Thomas Ewing

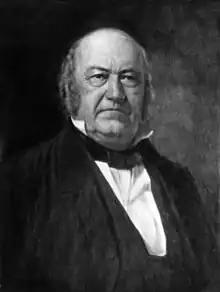
Ewing in 1856

Ewing married Maria Wills Boyle, a Roman Catholic, and raised their children in her faith. His foster son was the famous general William Tecumseh Sherman. Sherman eventually married Thomas Ewing Sr.'s daughter, Ellen Ewing Sherman. Ewing's namesake son, Thomas Ewing Jr., was an American Civil War Union army general and two-term U.S. Congressman from Ohio. Two of Ewing's other sons – Hugh Boyle Ewing and Charles Ewing – also became generals in the Union army during the Civil War. Through Ellen and Sherman, Ewing also had a namesake grandson, Thomas Ewing Sherman.